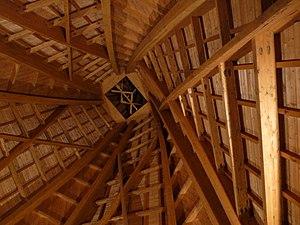
Intérieur du clochers tors de l'église Notre-Dame de Sérignac-sur-Garonne
L'église Notre-Dame-de-l'Assomption est une église catholique située à Sérignac-sur-Garonne, dans le département de Lot-et-Garonne, en France.